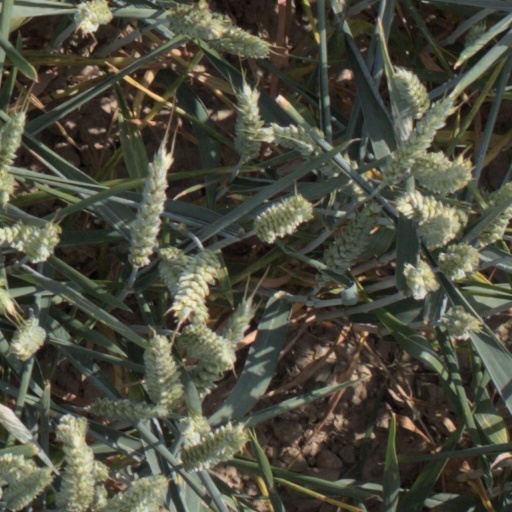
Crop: wheat